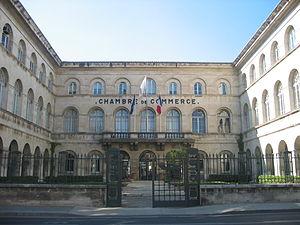
Chambre de commerce et d'industrie (CCI), Nîmes, France.
Nîmes est une commune du sud de la France, préfecture du département du Gard en région Occitanie. Ses habitants se nomment les Nîmois.